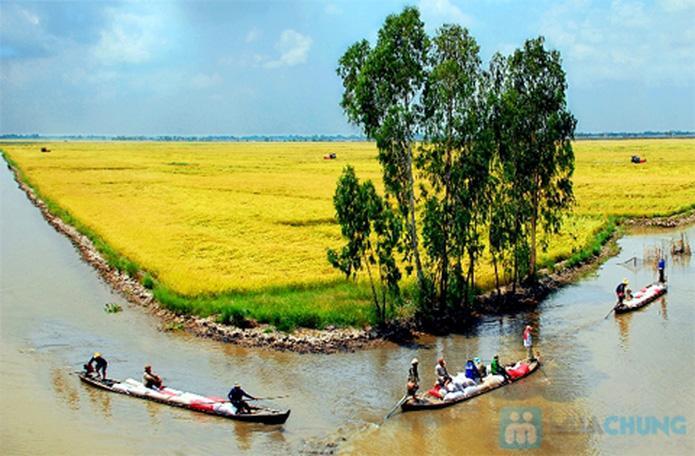
có ba con thuyền đang di chuyển trên con sông